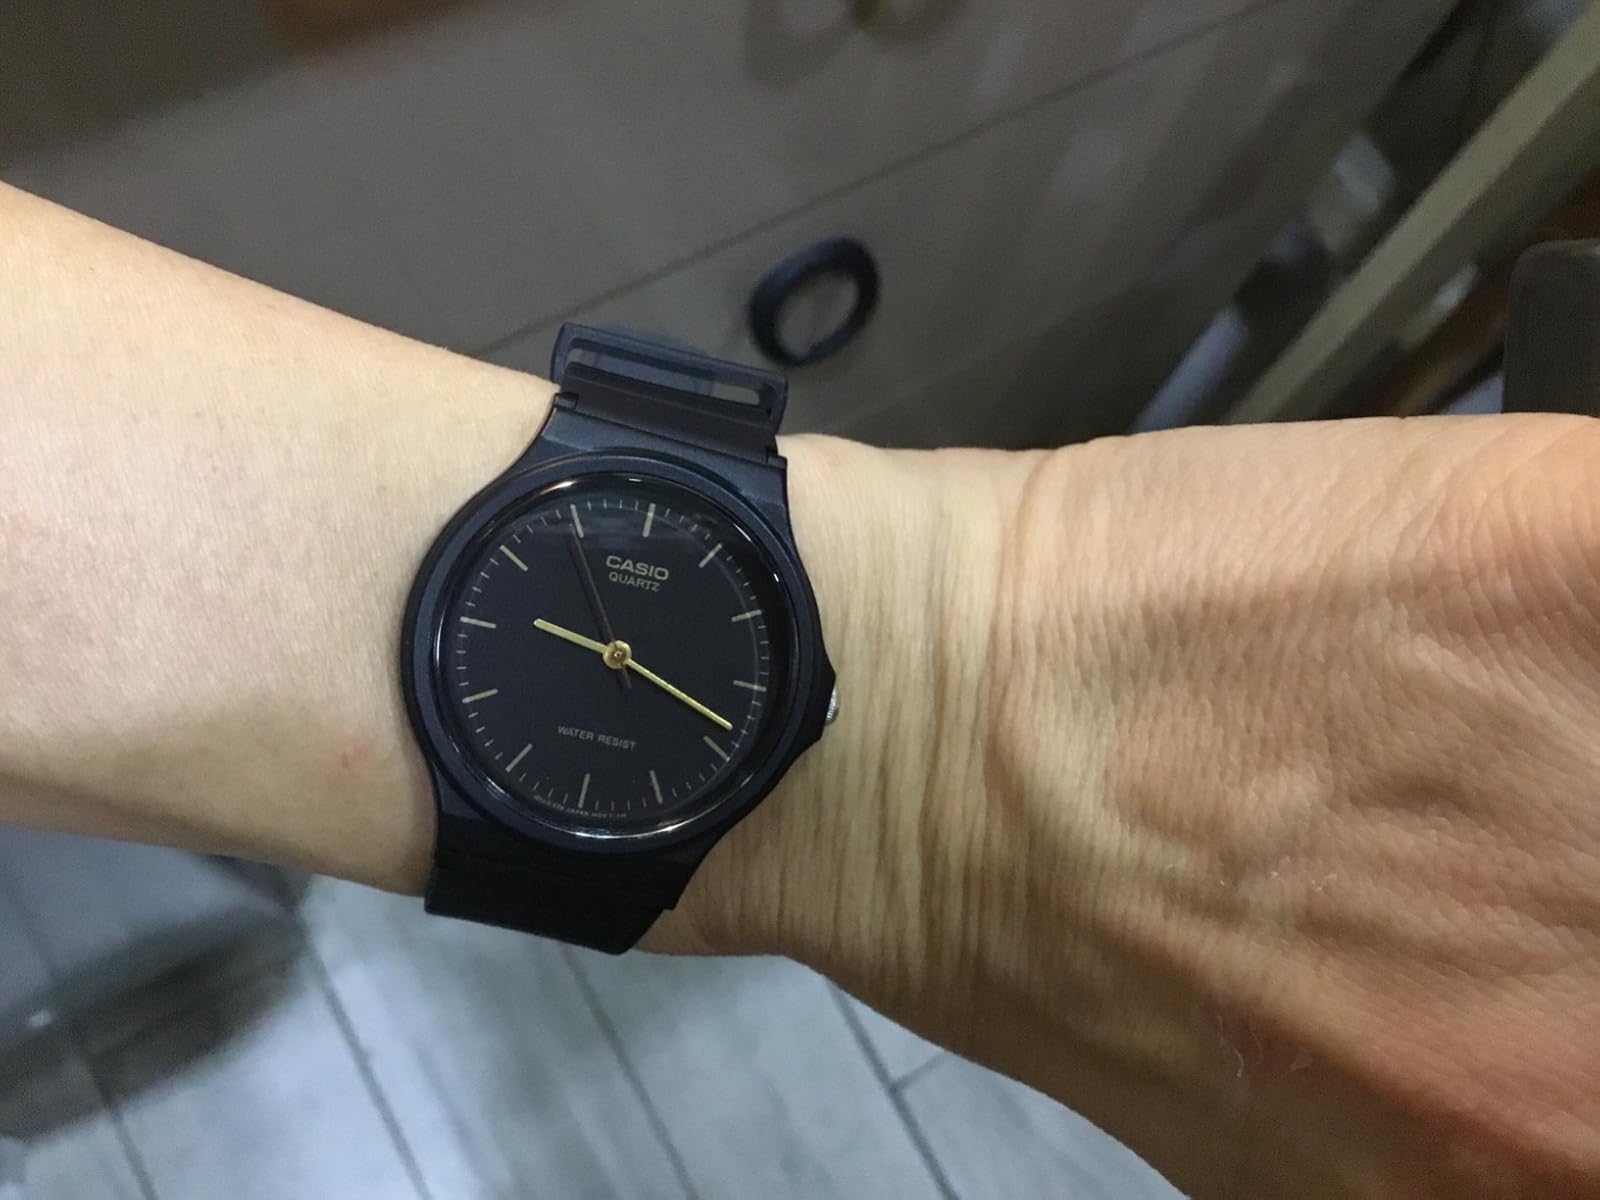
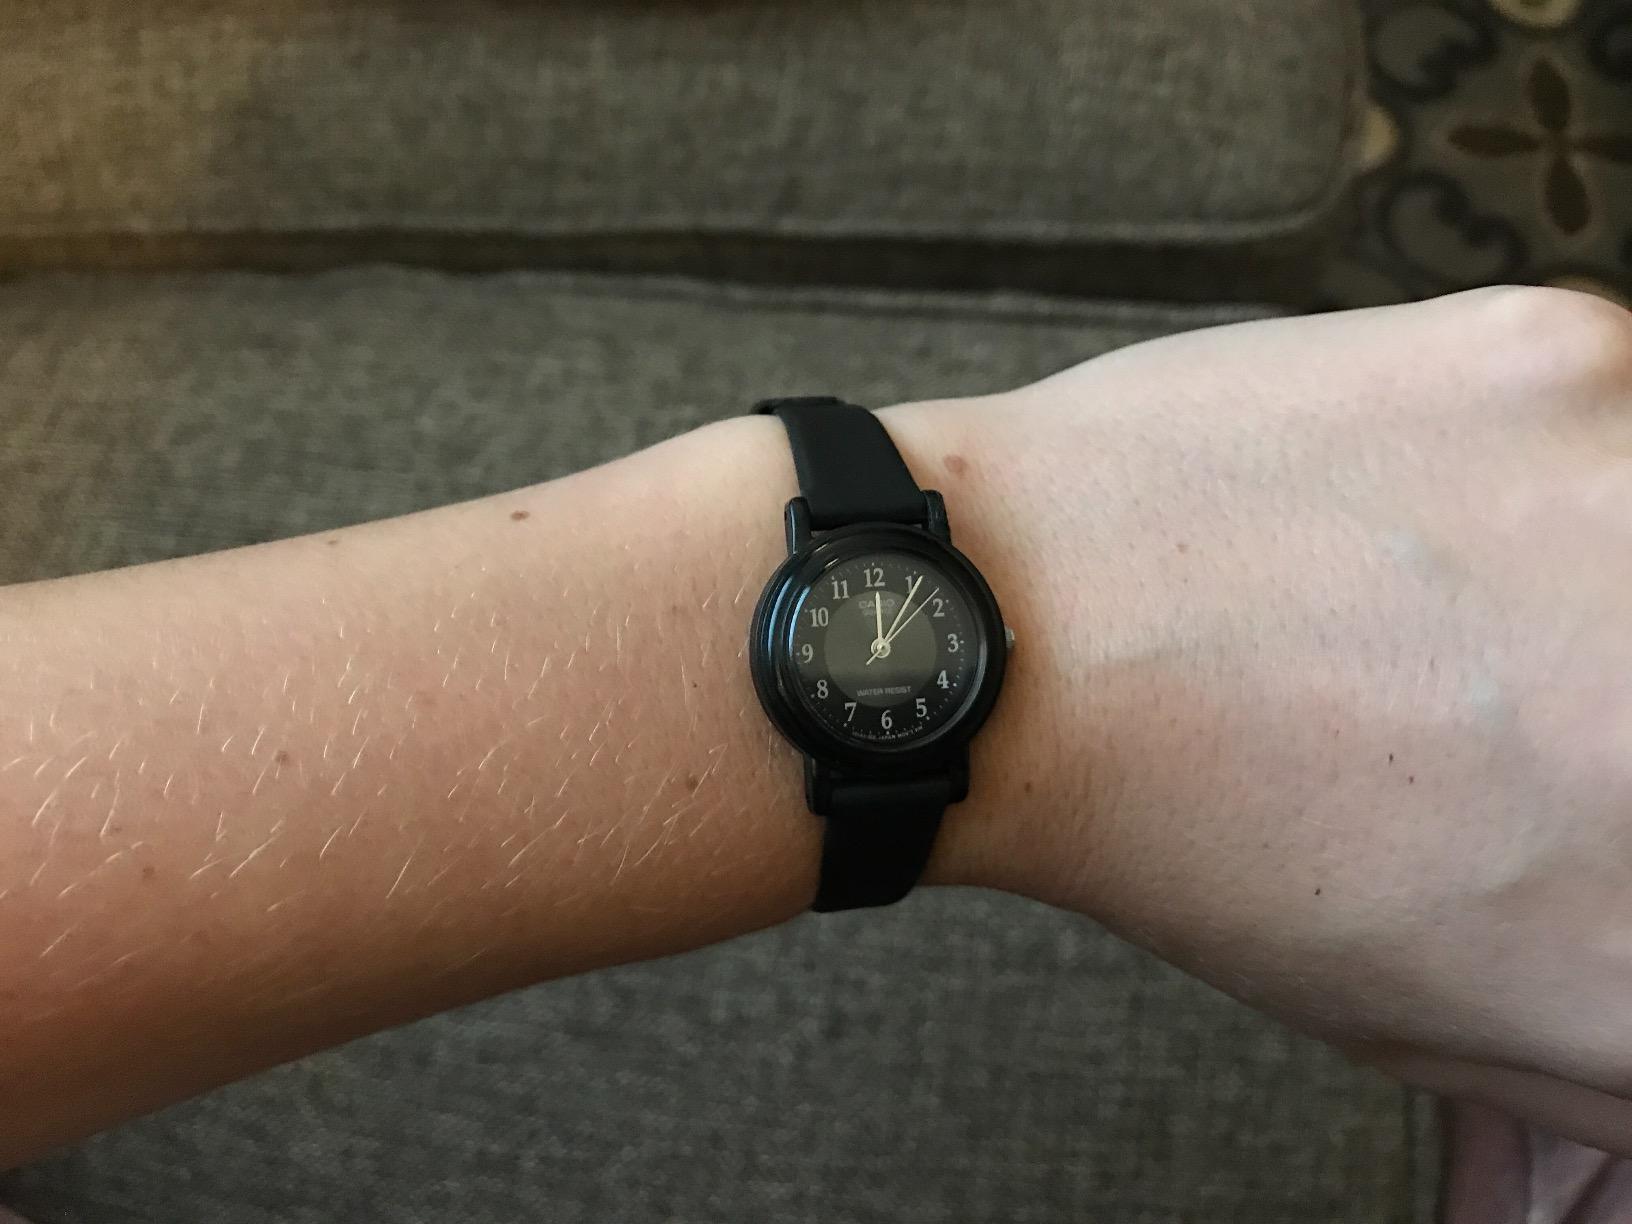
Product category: accessories_watch
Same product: no